Answer in natural language. Considering the relative positions, where is black glossy countertop (marked B) with respect to brown colour rectangular table (marked C)? Choose between the following options: right or left
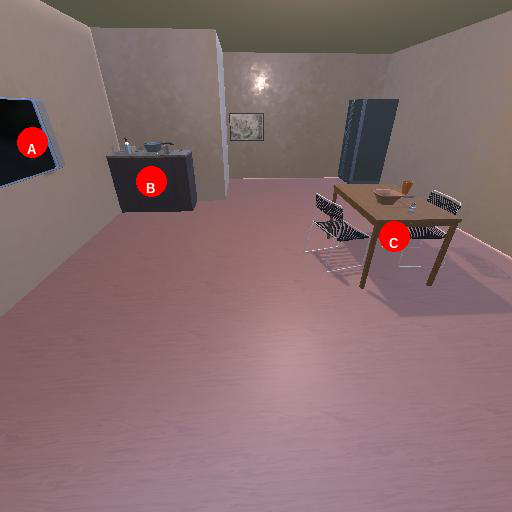
<answer>left</answer>